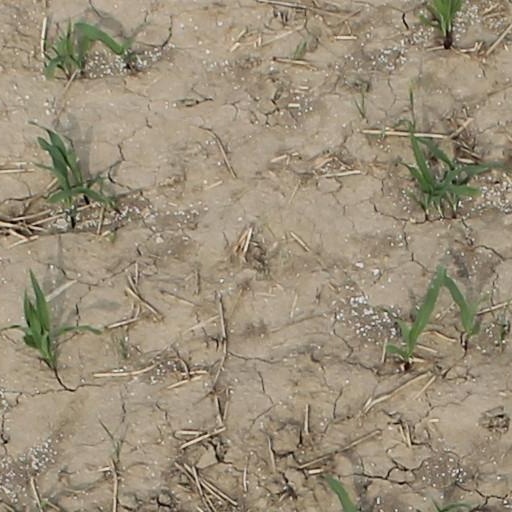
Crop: maize; corn